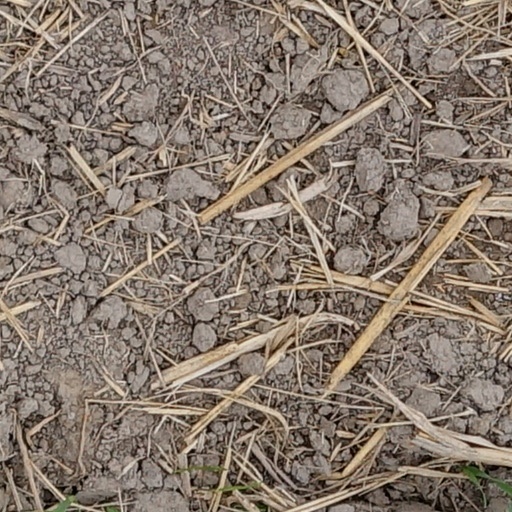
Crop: wheat